Columbia College Chicago

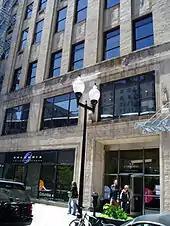
Congress Campus

The 33 East Ida B Wells Drive (formerly 33 East Congress) Building was built in 1925–26 by noted Chicago architect Alfred S. Alschuler, who designed the 1927 Chicago Mercantile Exchange. The seven-story brick and terra cotta "Congress-Wabash Building" was commissioned by Ferdinand W. Peck, Jr., a real estate developer, and initially housed a bank, offices, and recreation rooms that included dozens of pool tables. A national billiards championship was held here in 1938. By the 1940s, the building was known by the name of its major tenant, the Congress Bank. In the 1980s, it became the home of MacCormac College. Columbia leased space in the building starting in 1997 and purchased the structure in 1999. It currently houses administrative offices, classroom space and the college's radio station (WCRX 88.1 FM). The building is home to Columbia's American Sign Language-English Interpretation, Audio Arts & Acoustics, Journalism and Radio departments.